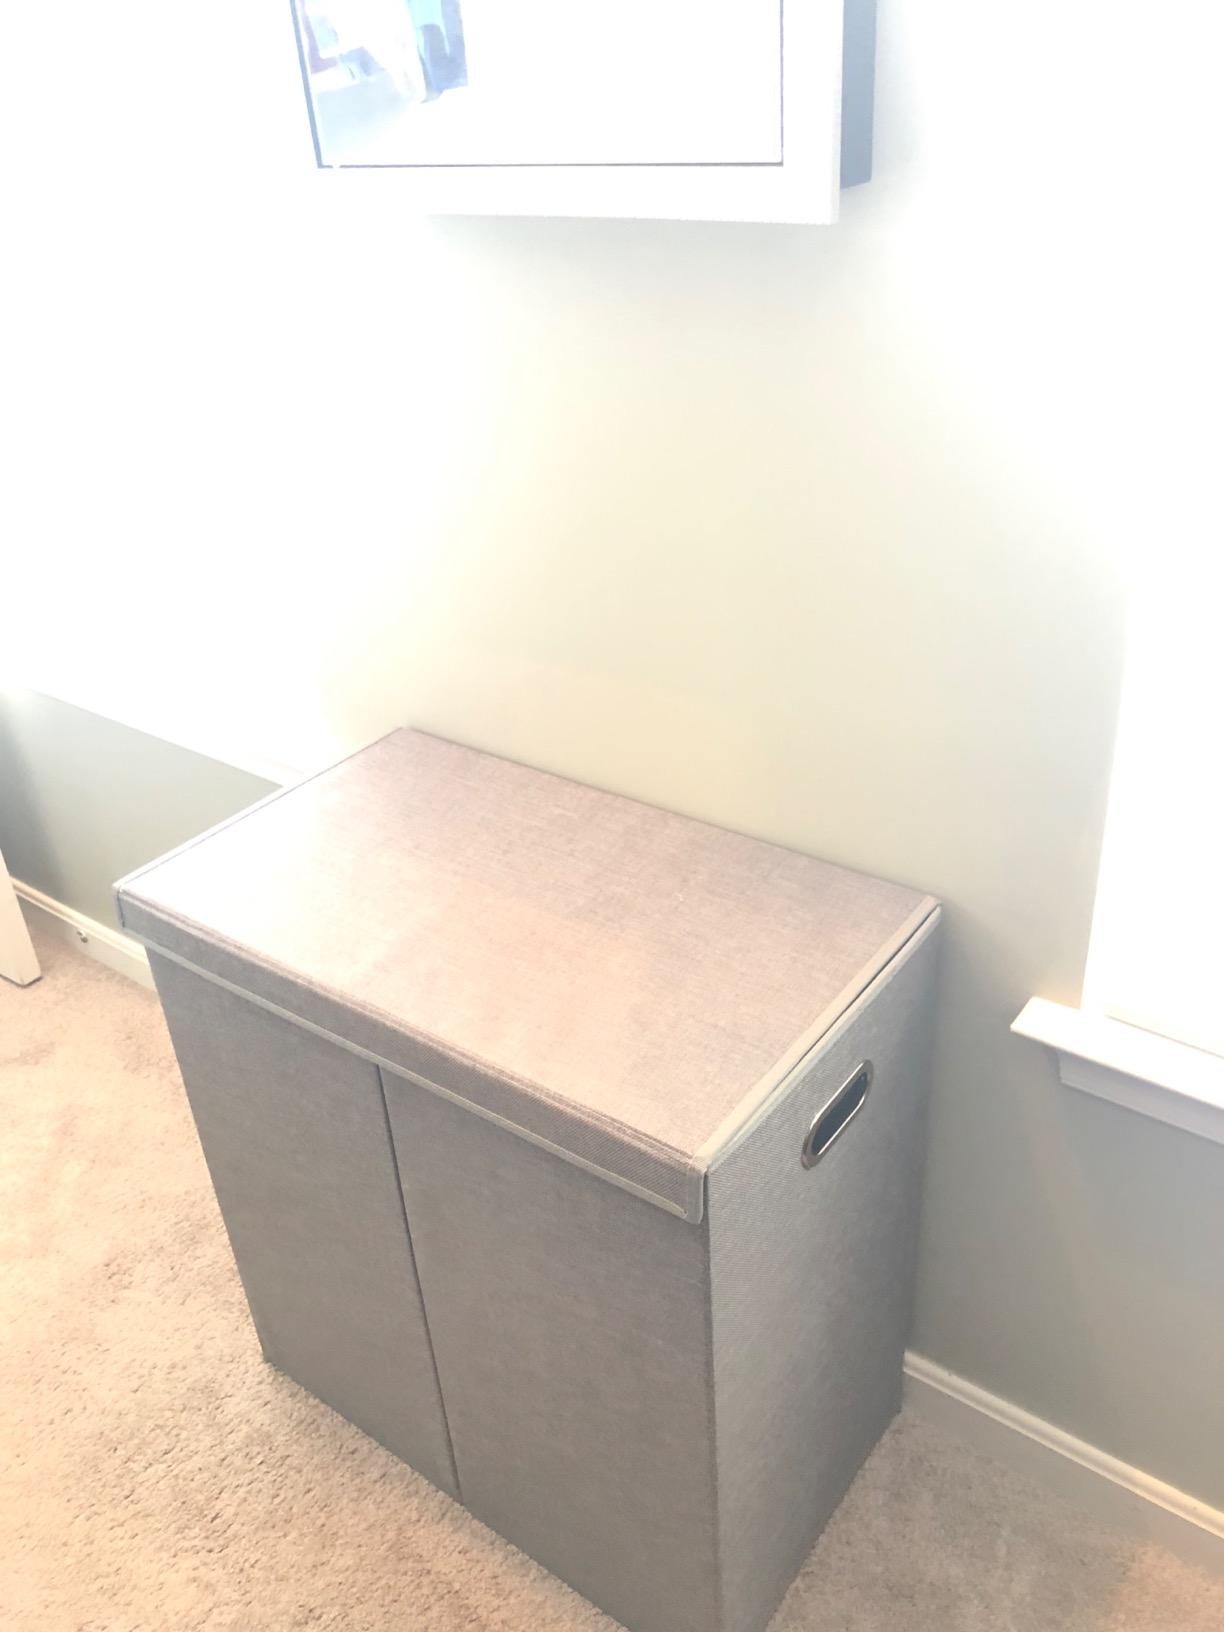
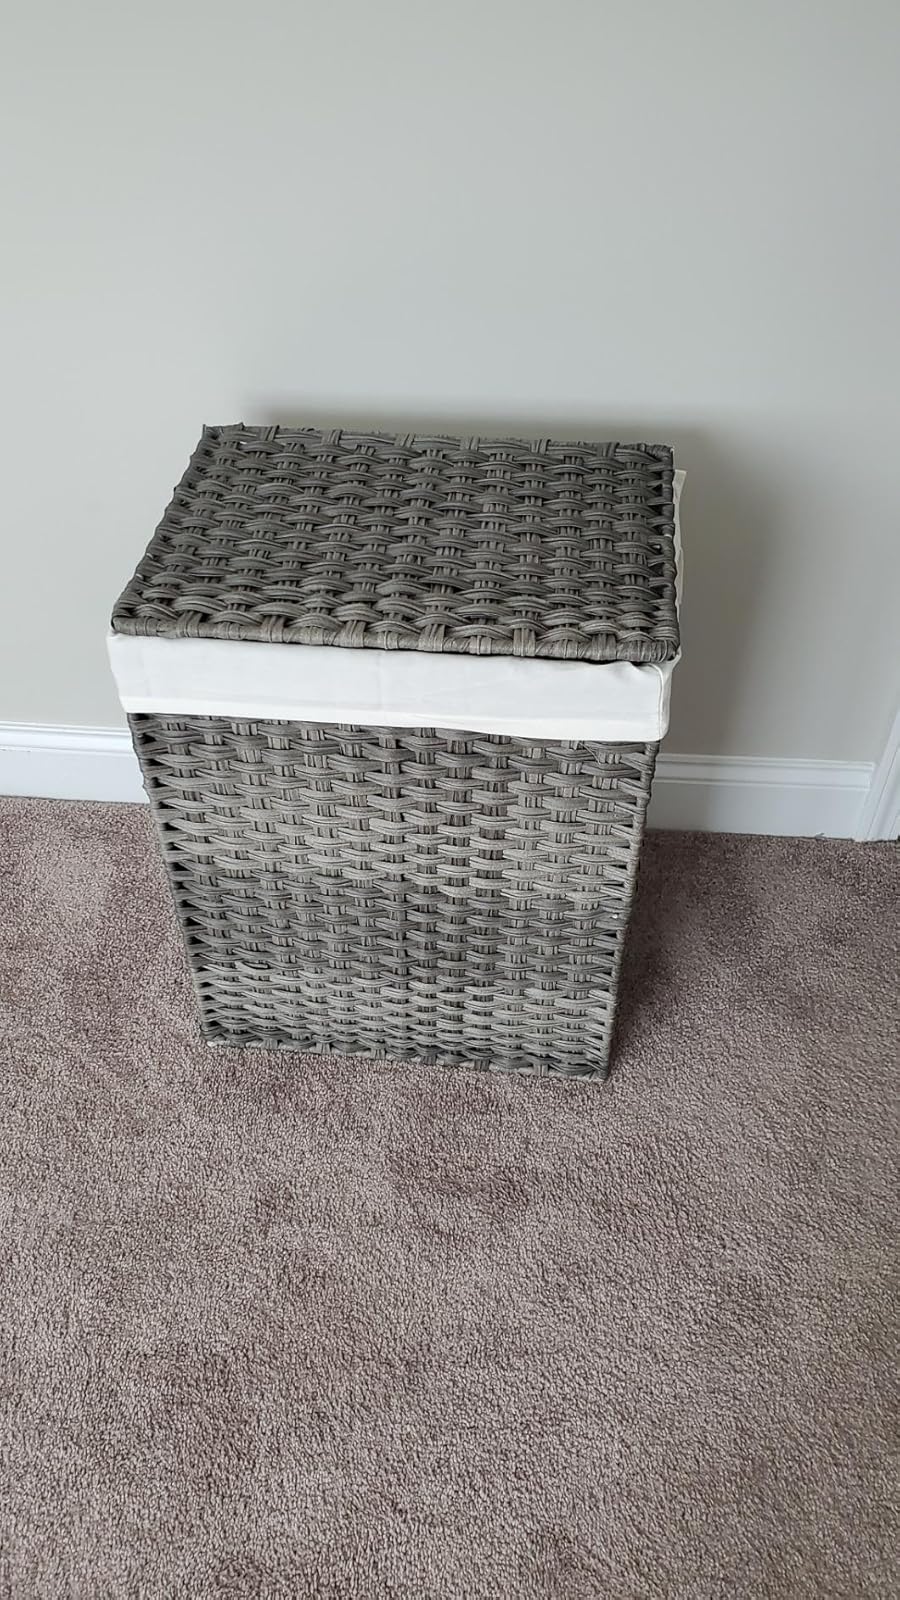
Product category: items_hamper
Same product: no